Describe the emotion expressed in this image:  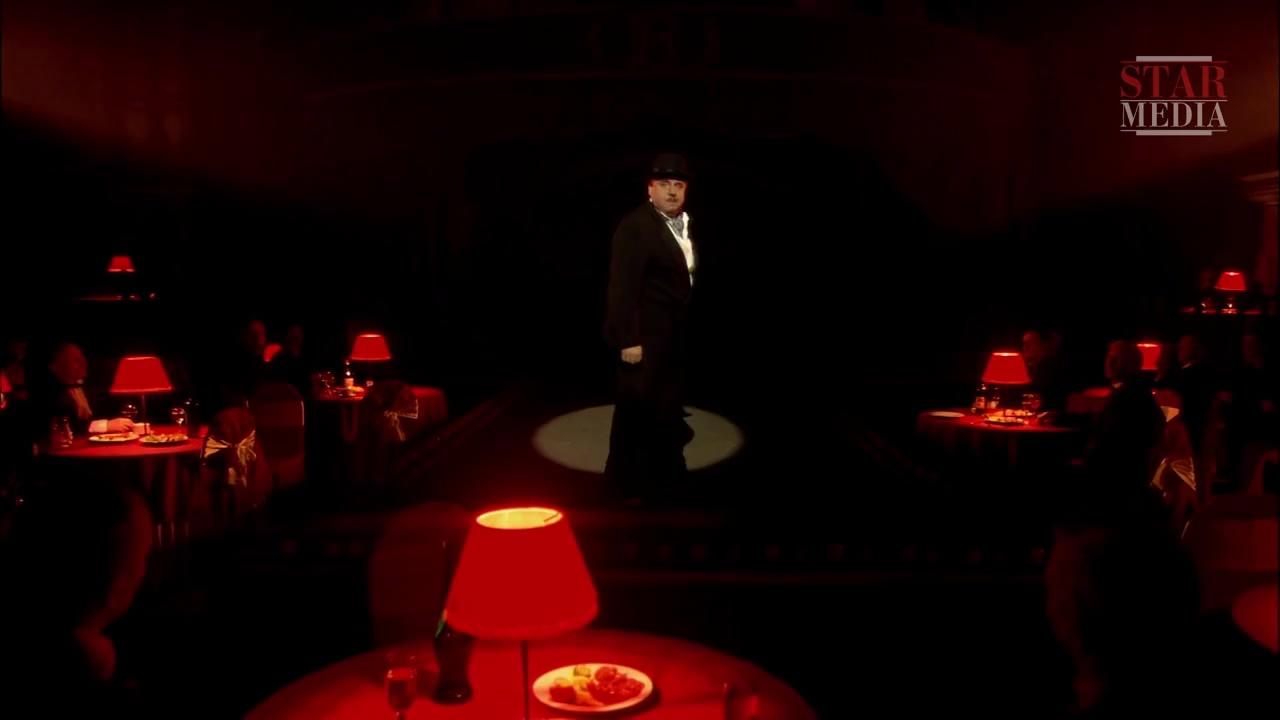
This person displays Suffering, valence and arousal with low intensity.